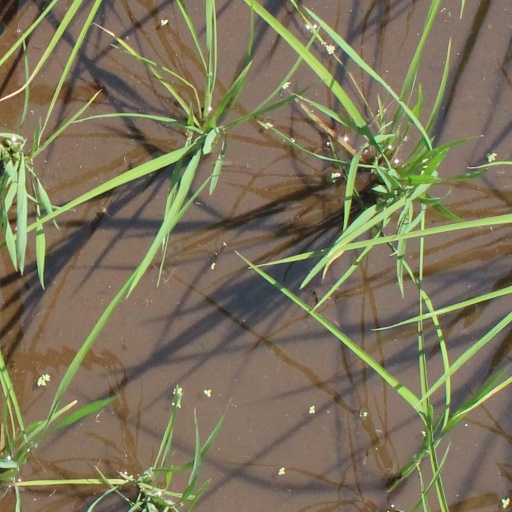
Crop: rice